1999 Pakistani coup d'état

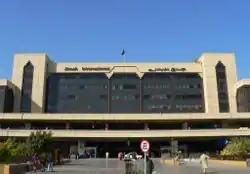
Jinnah International Airport, where Chairman Joint Chiefs Gen. Musharraf landed in Karachi, ] 2006.

In the aftermath of the Kargil War, followed by the Atlantique incident, there were widespread rumors and media speculations in the television news media about the either possible military takeover or resignation of General Musharraf in September 1999.